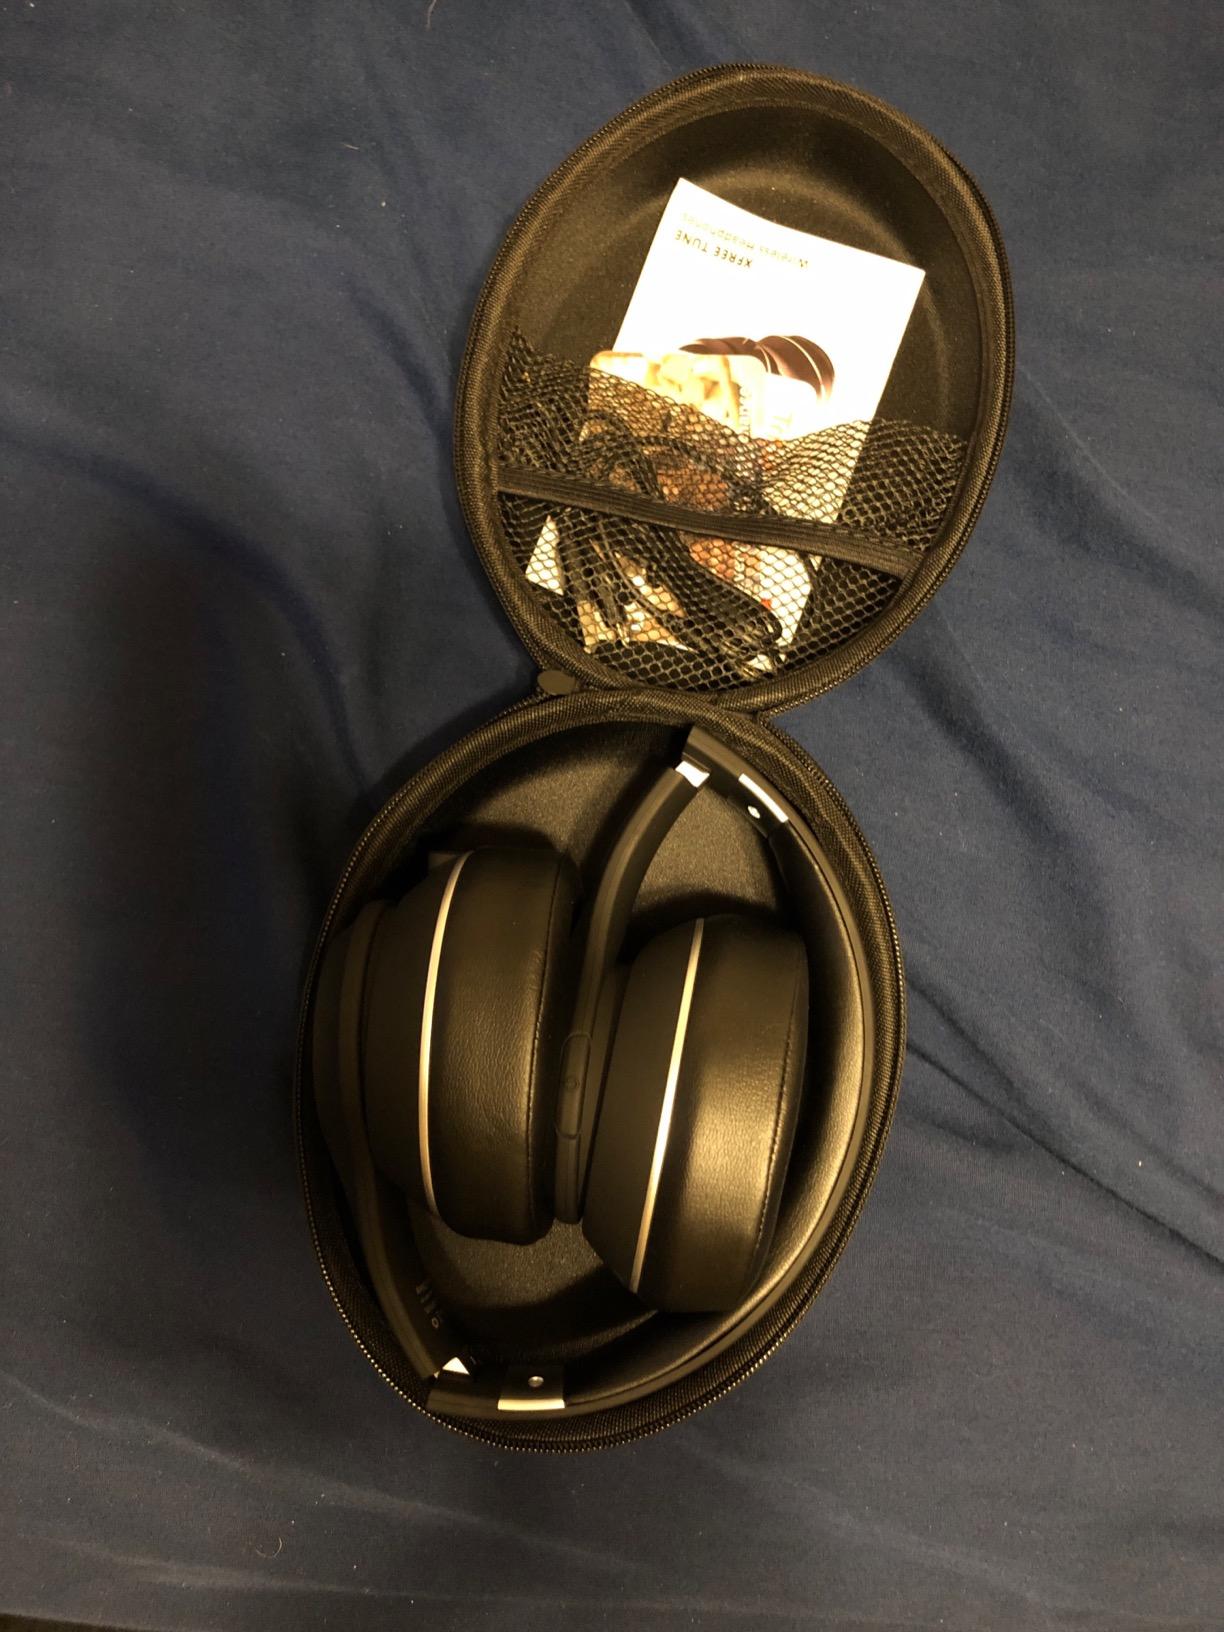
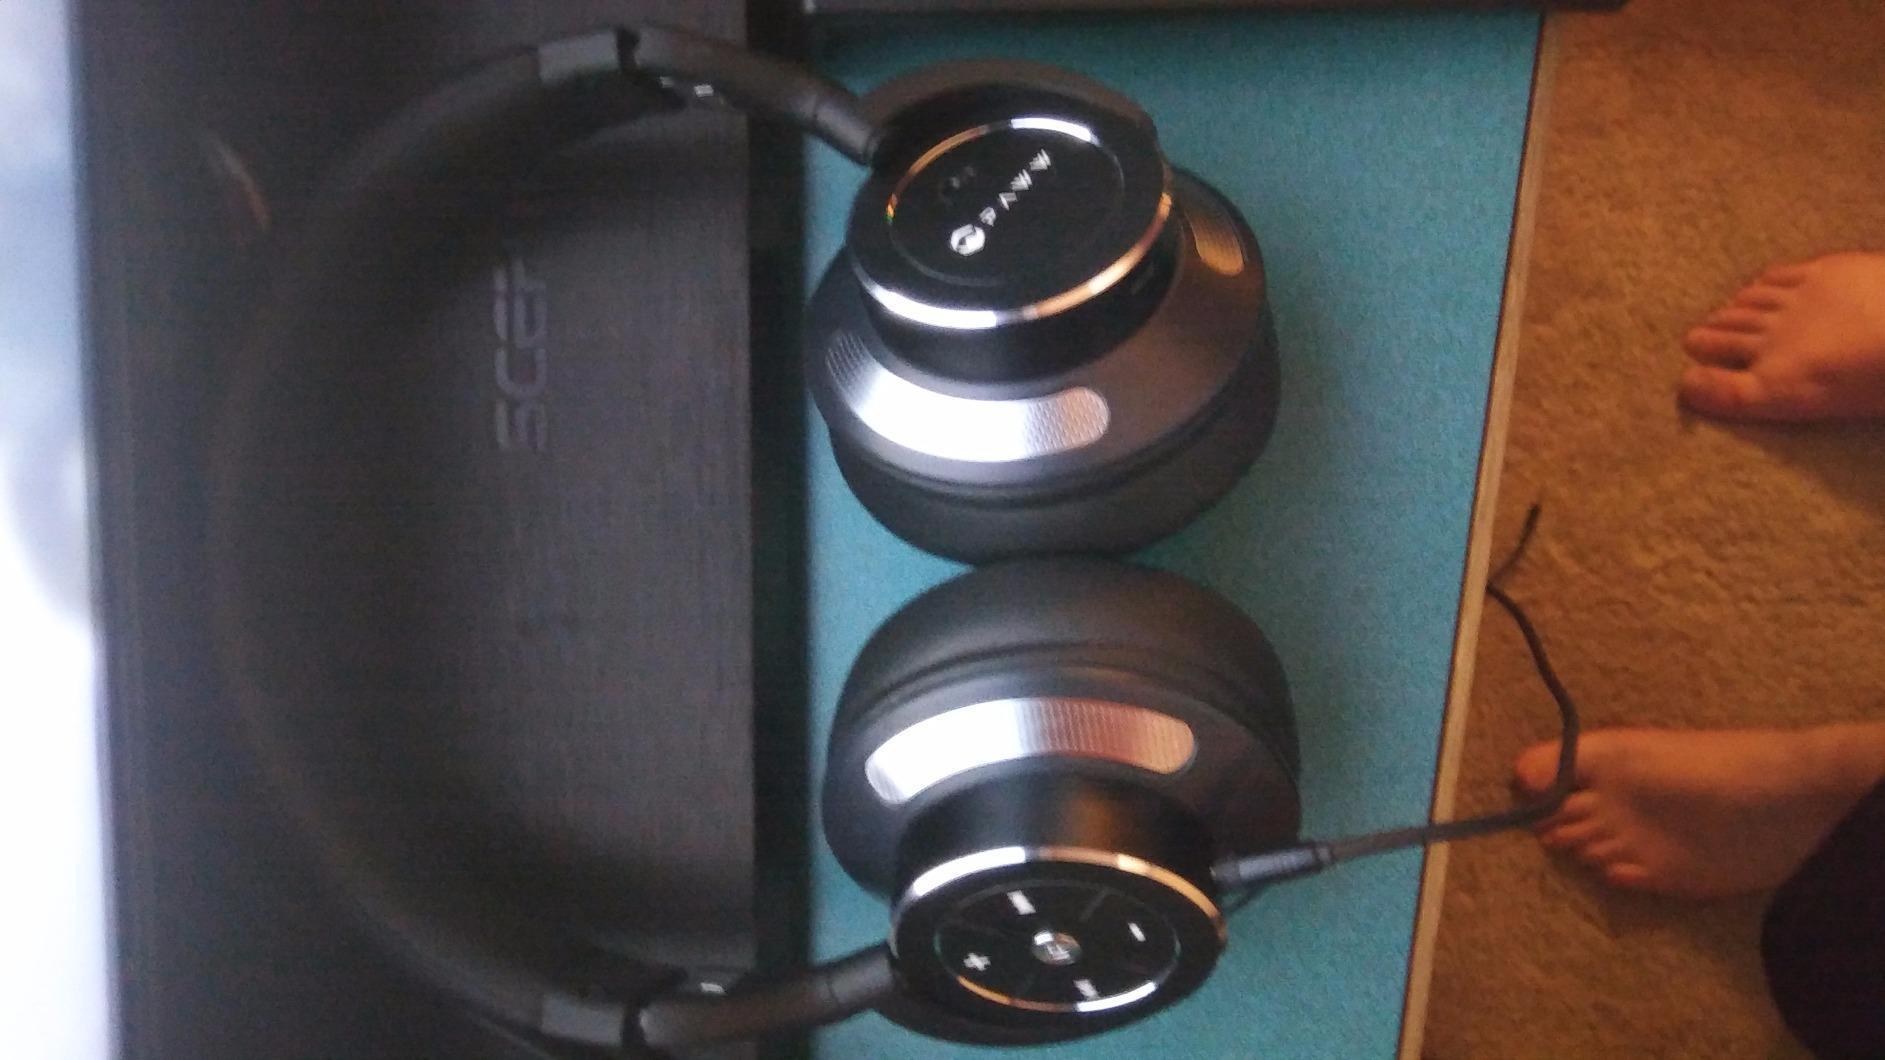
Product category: headphones
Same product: no